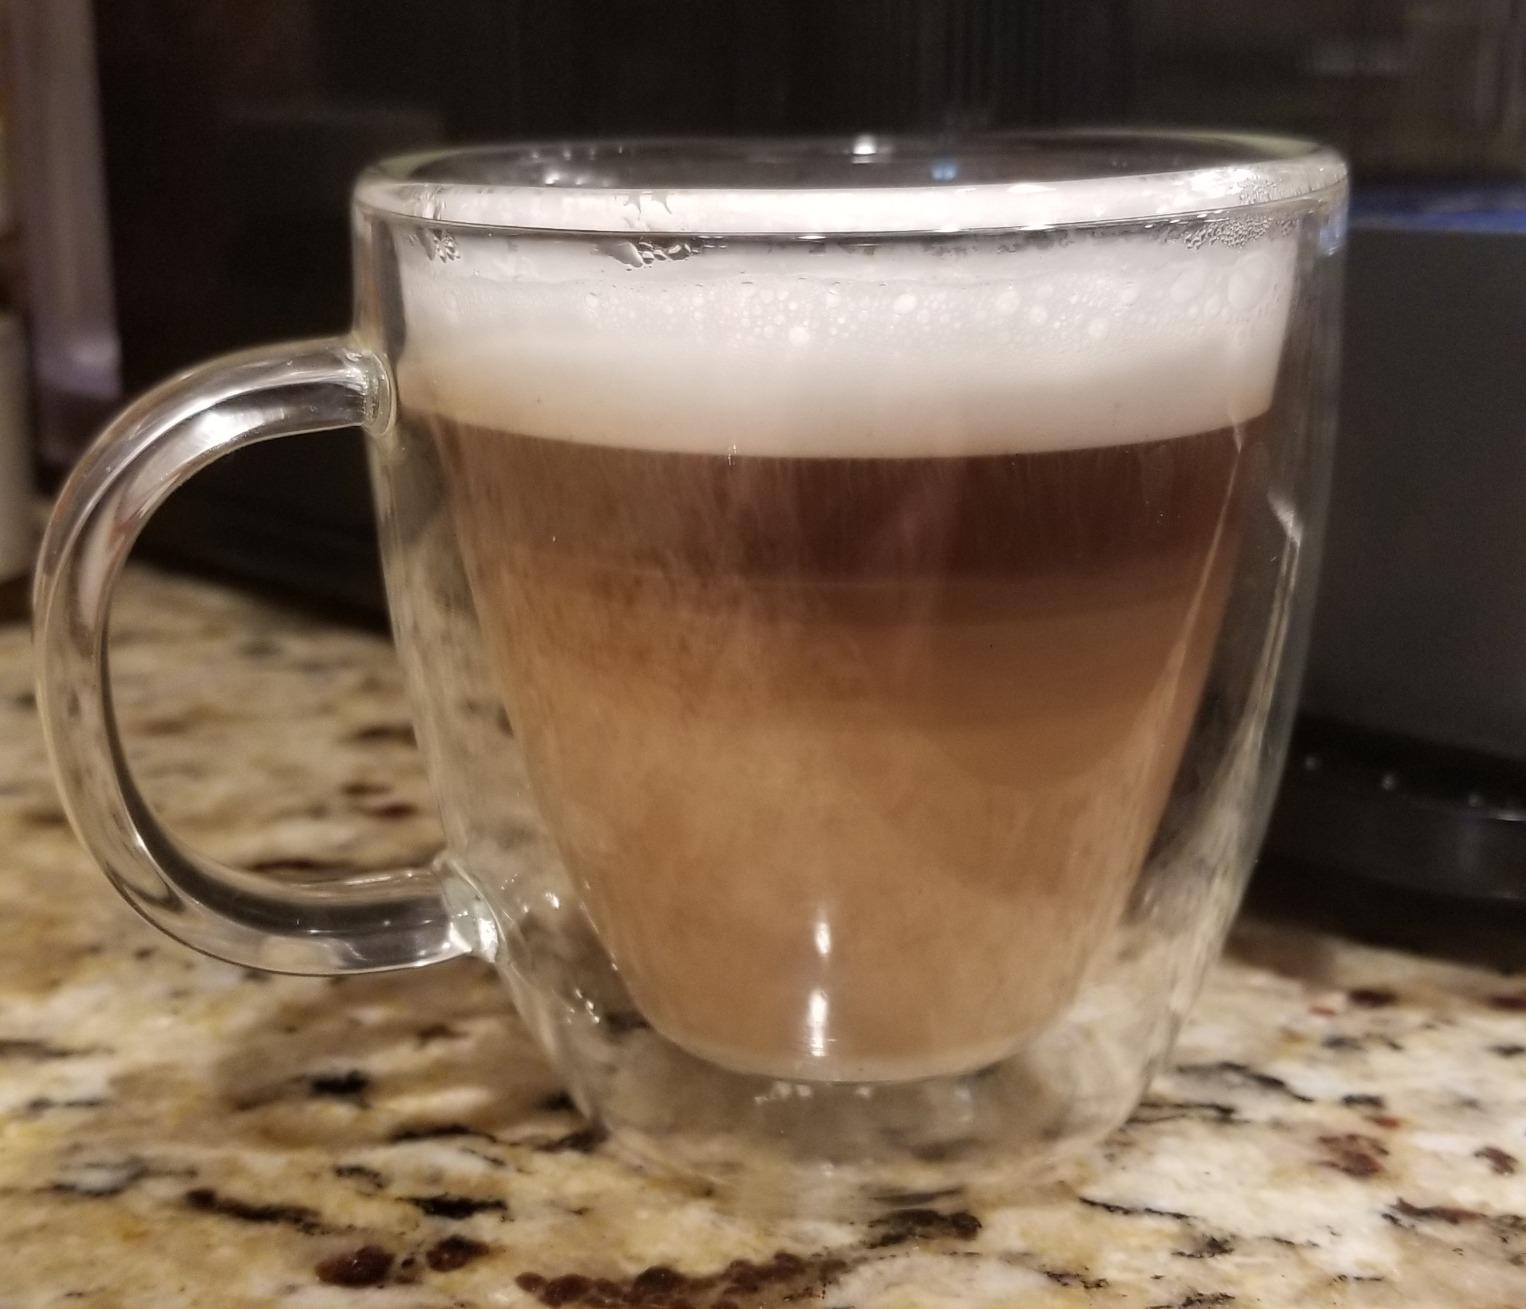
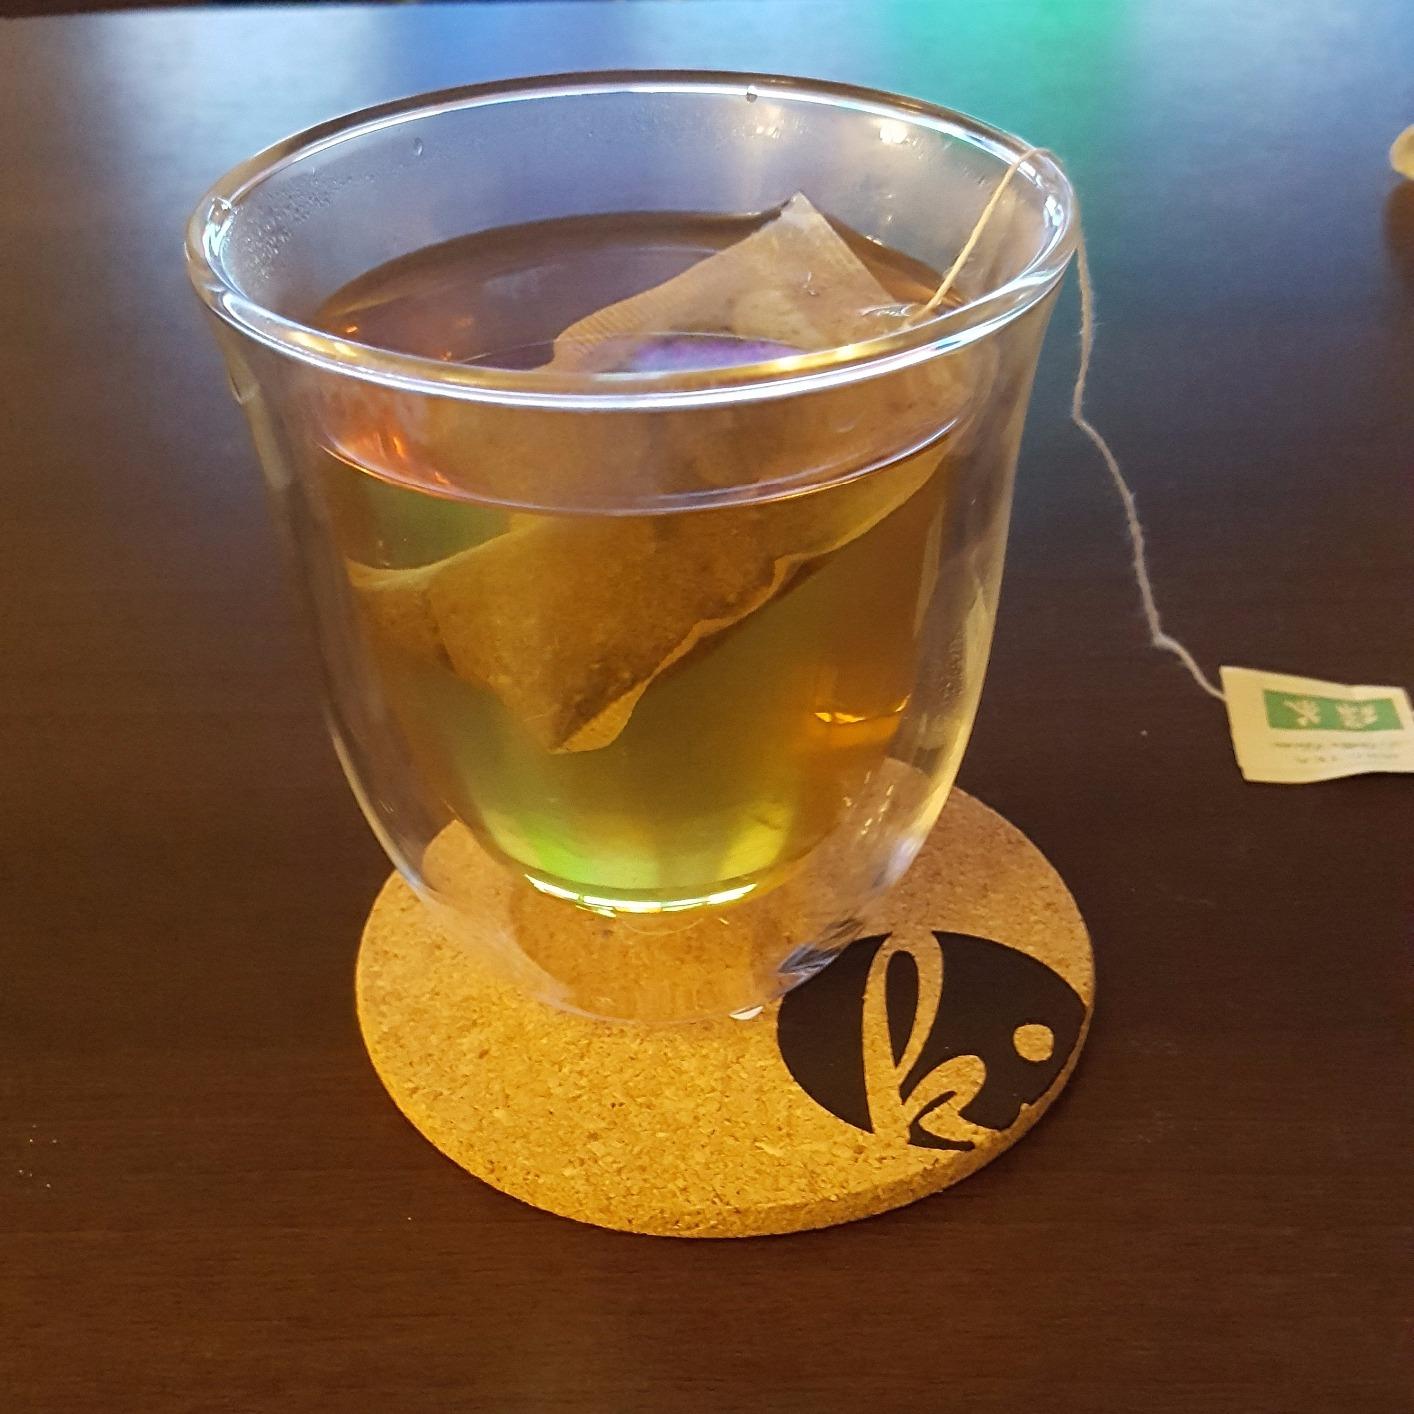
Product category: items_mug
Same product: no